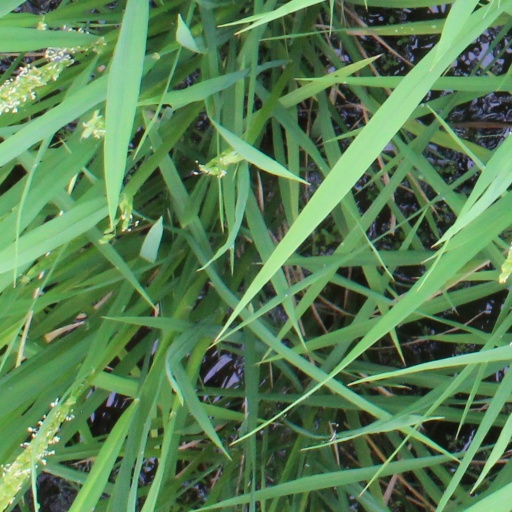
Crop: rice